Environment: real
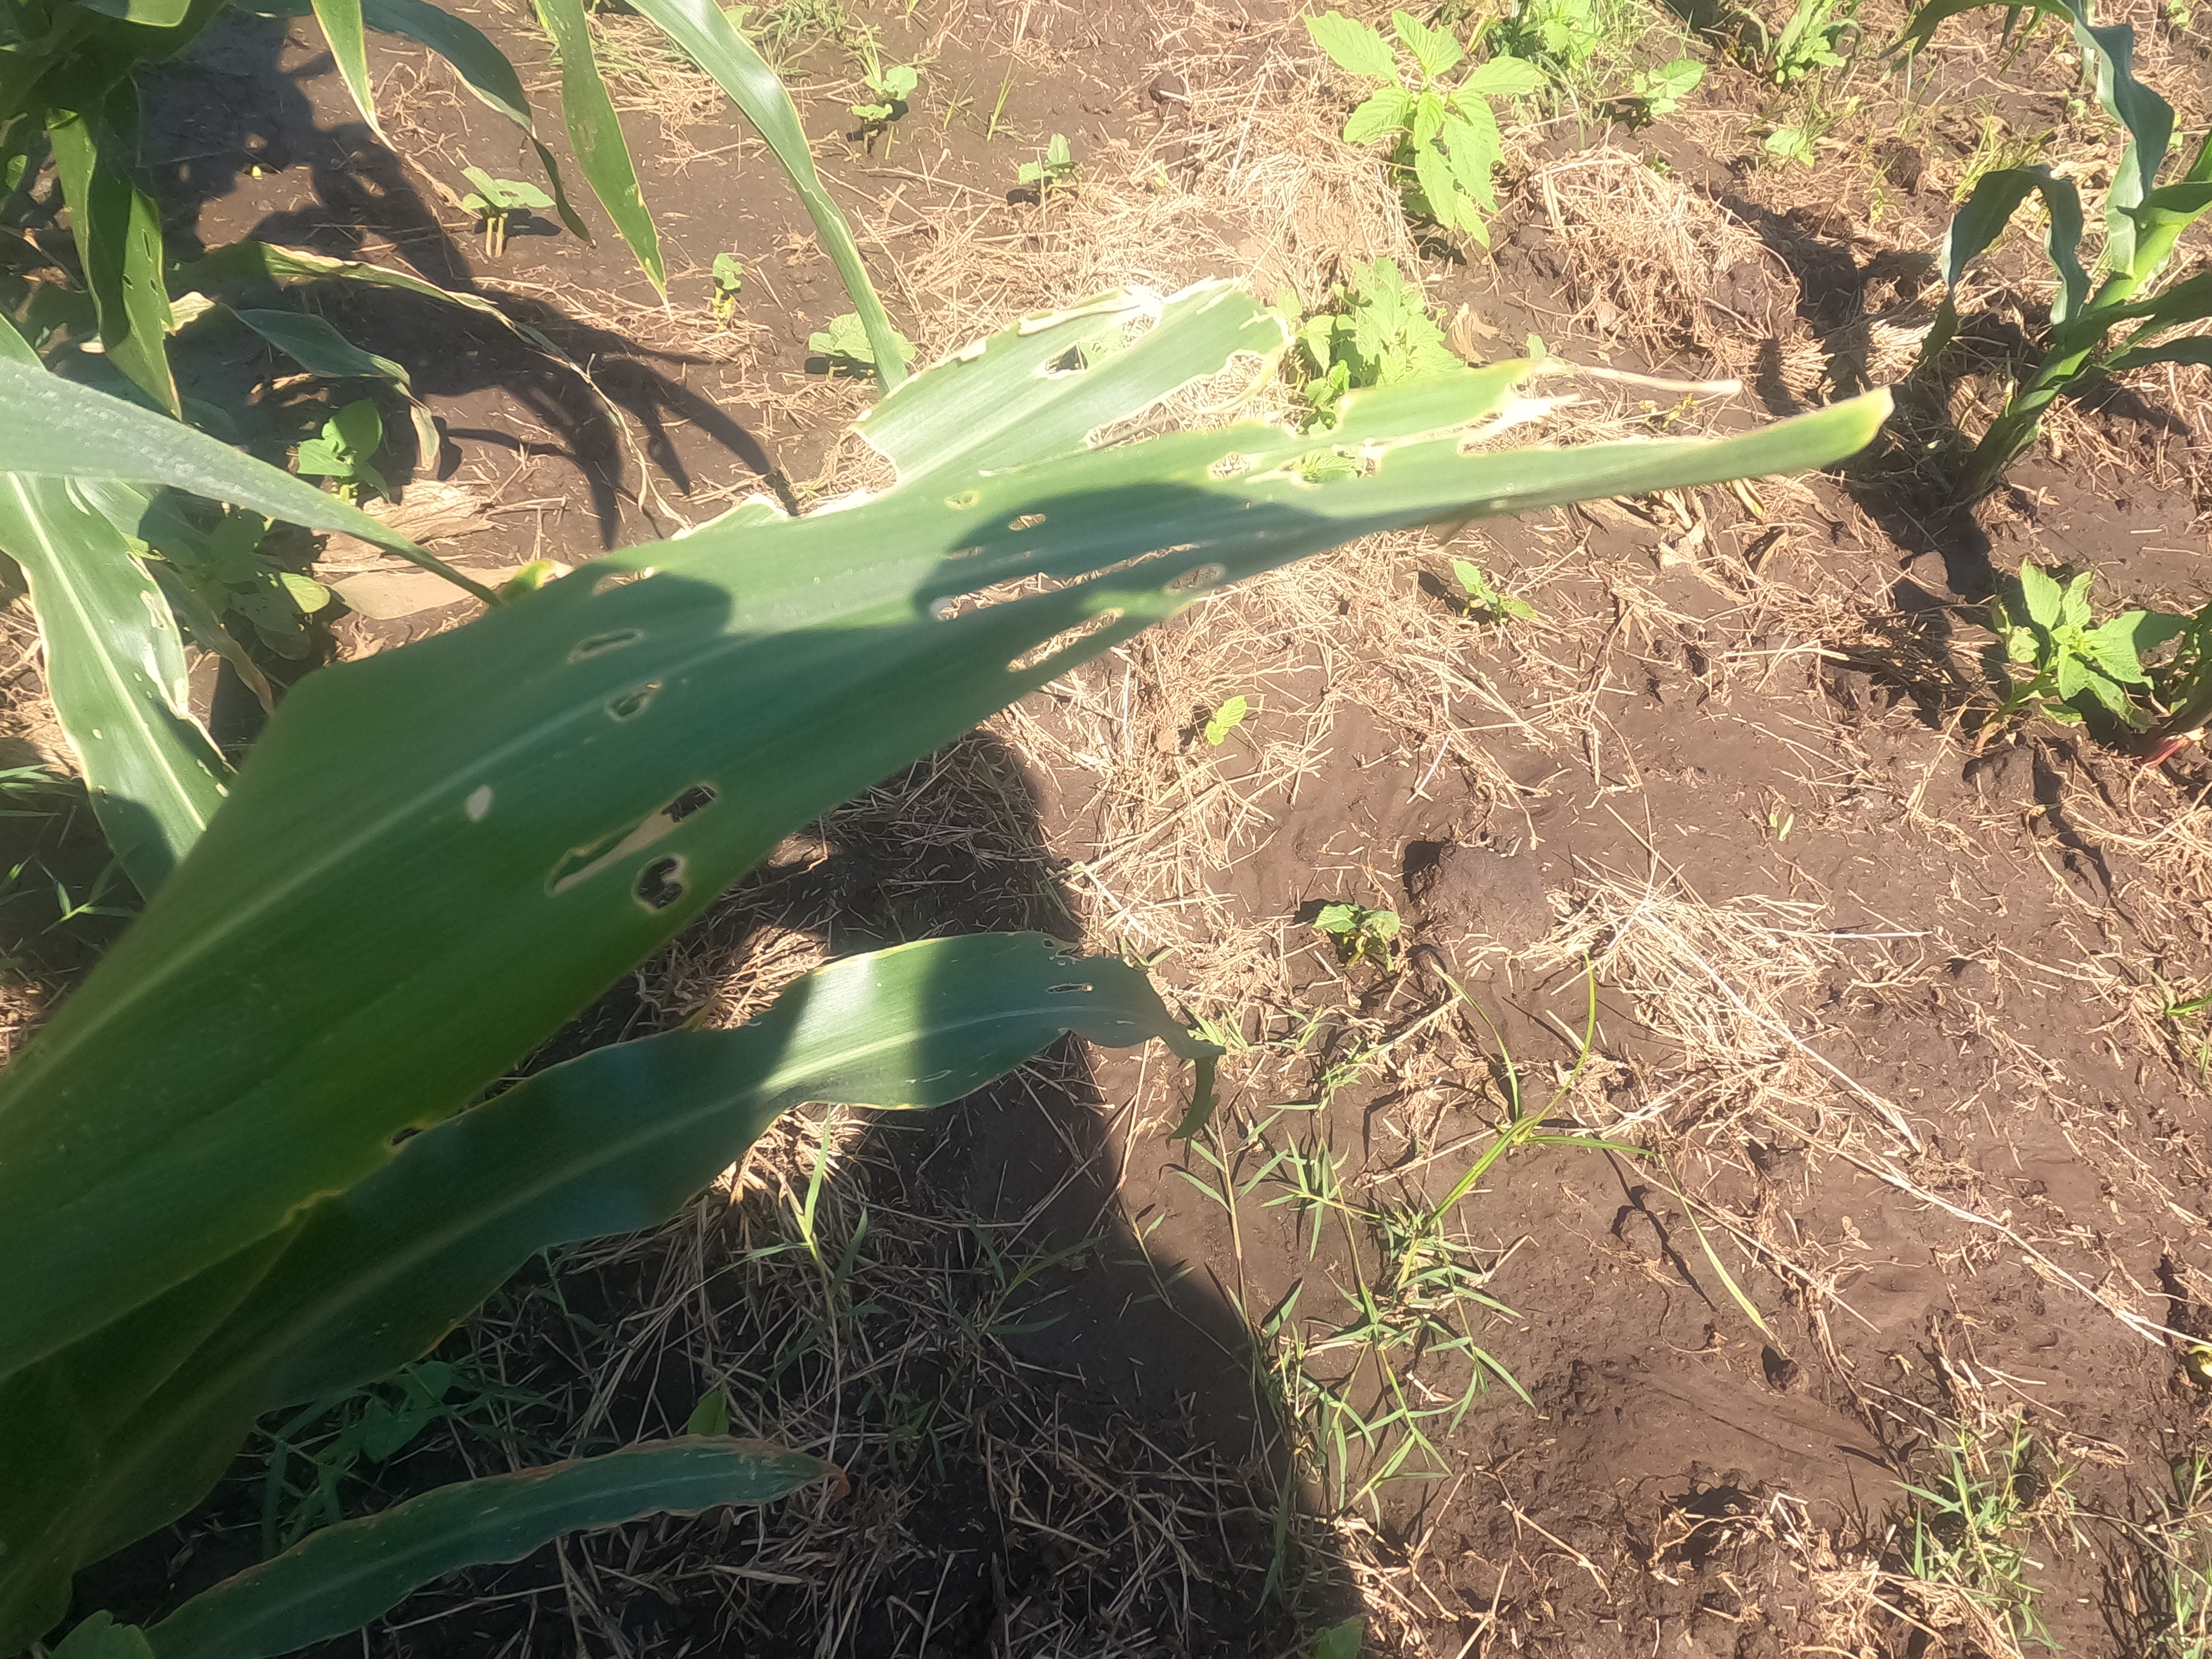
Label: fall_armyworm